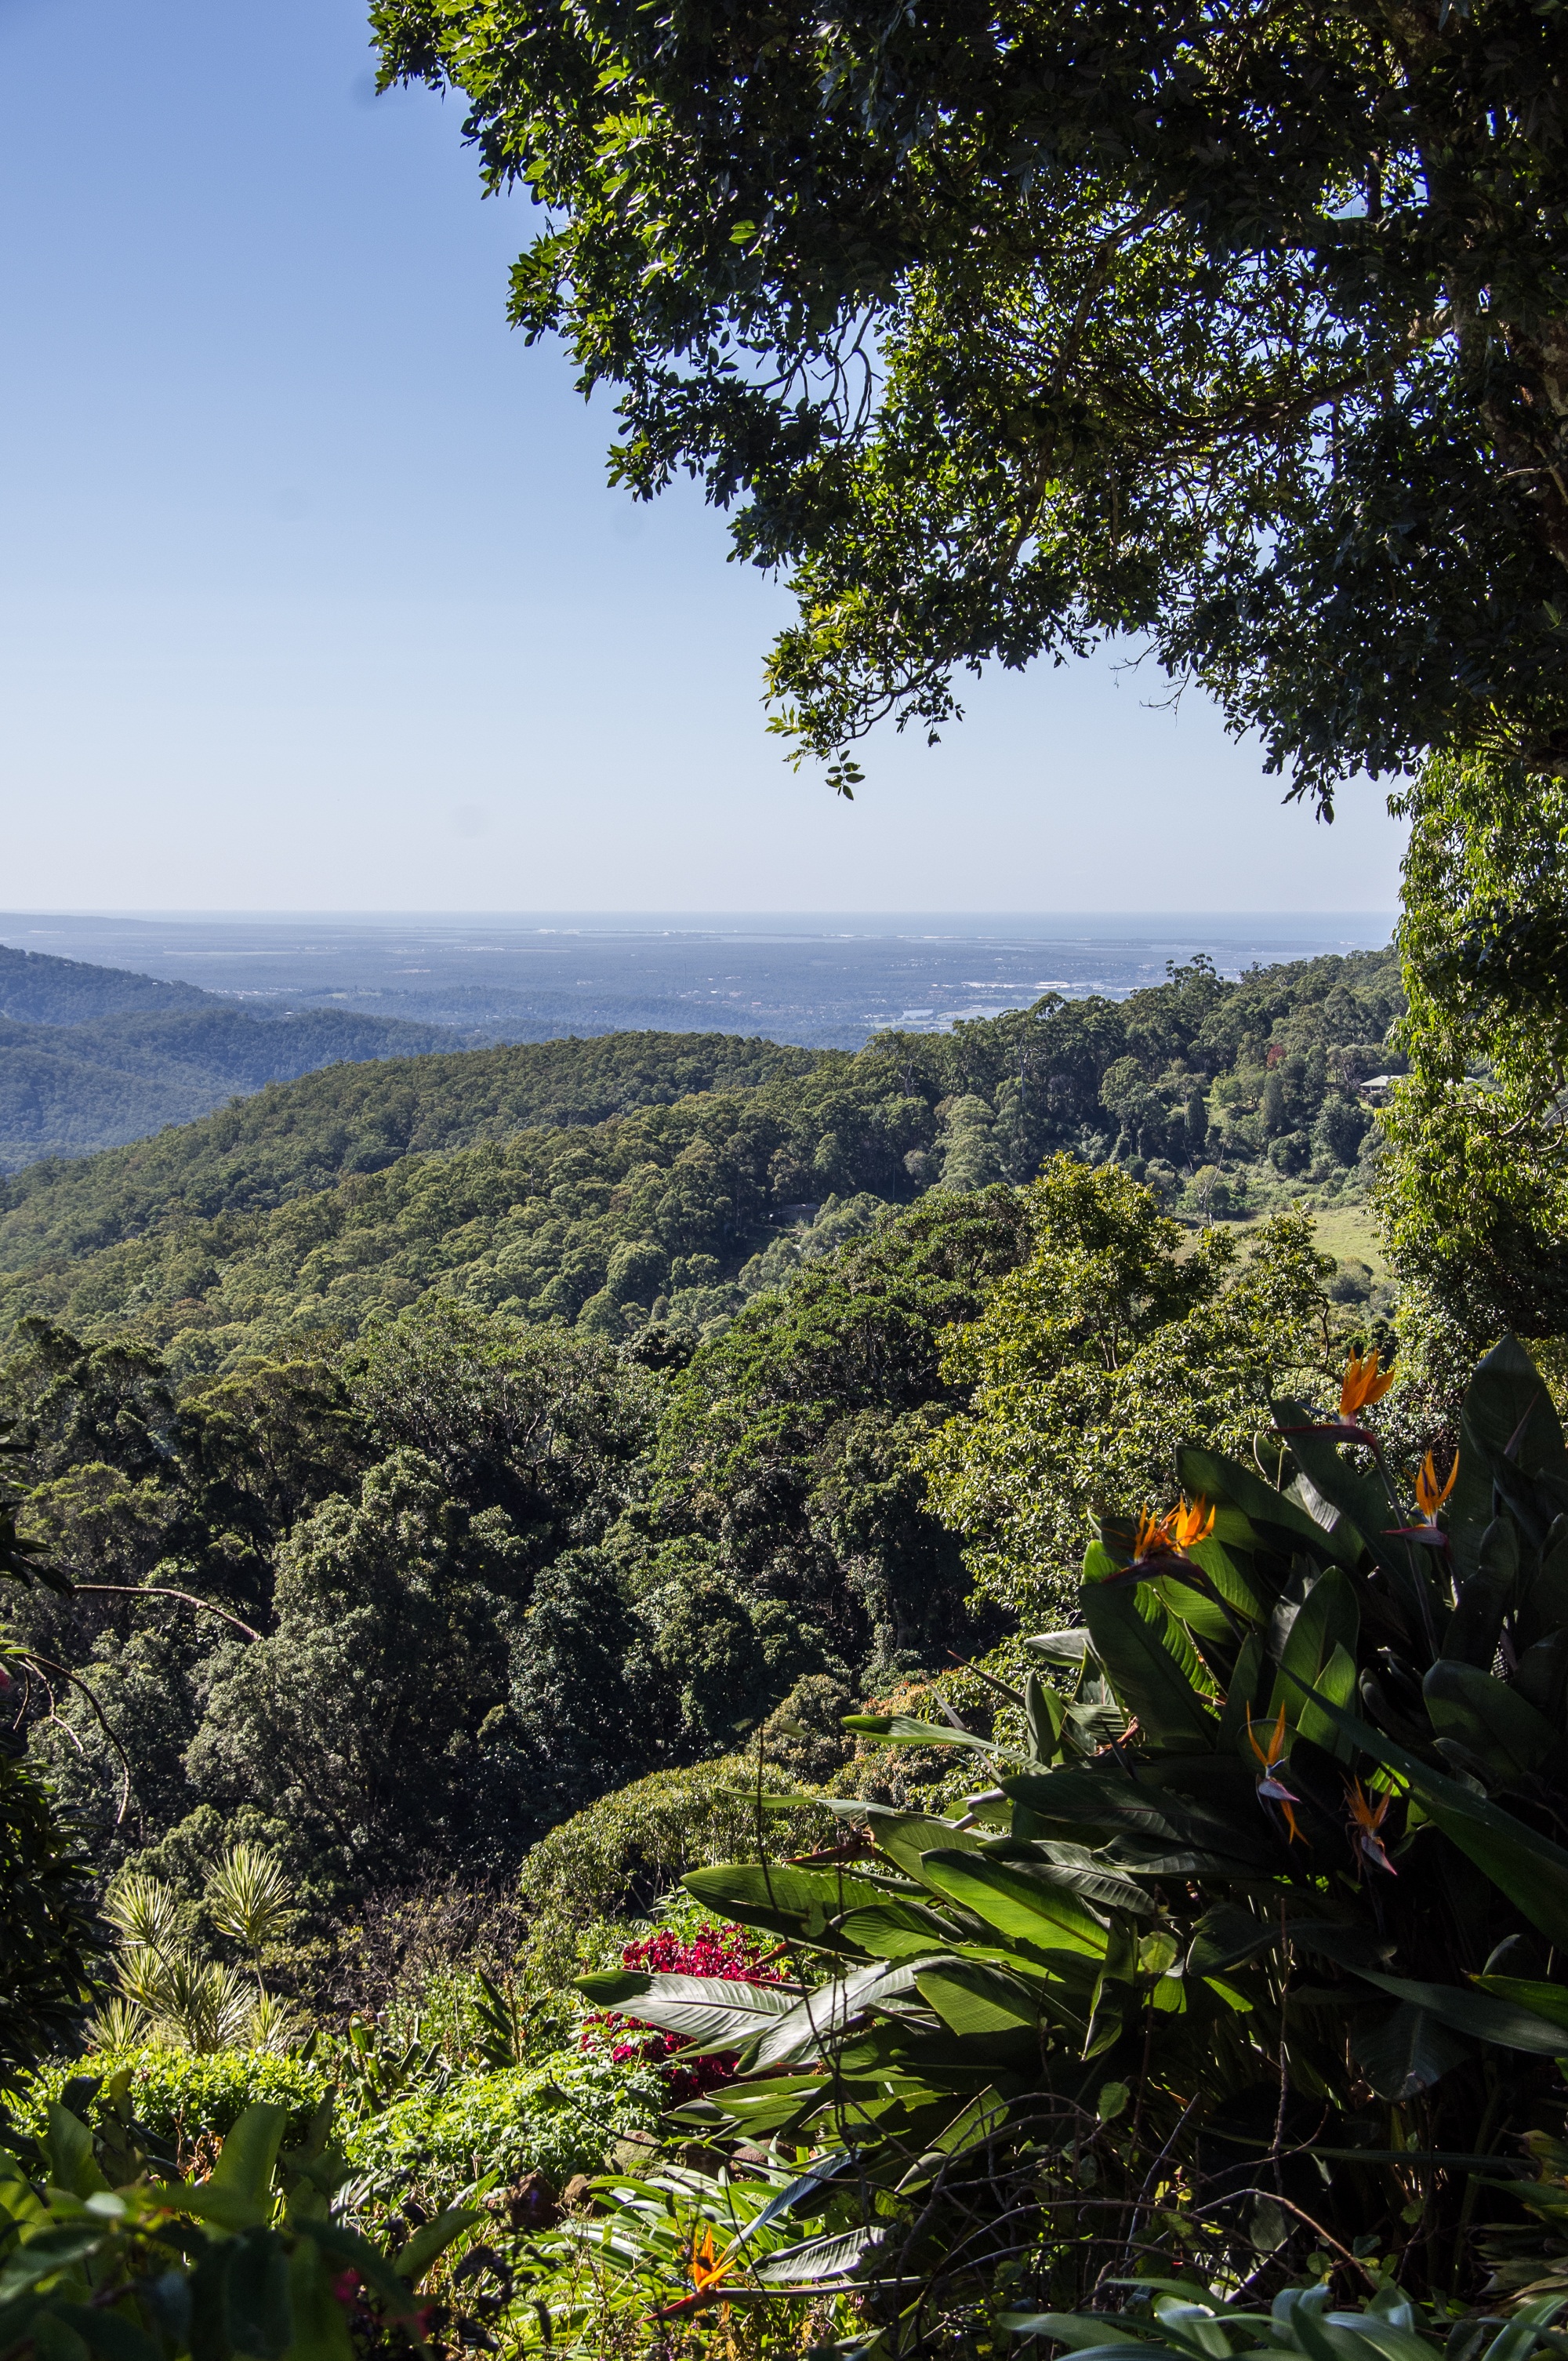
landscape, coast, tree, nature, forest, ocean, wilderness, mountain, leaf, hill, flower, jungle, autumn, flora, ridge, trees, sunny, hills, vegetation, rainforest, pacific, habitat, natural environment, geographical feature, mountainous landforms